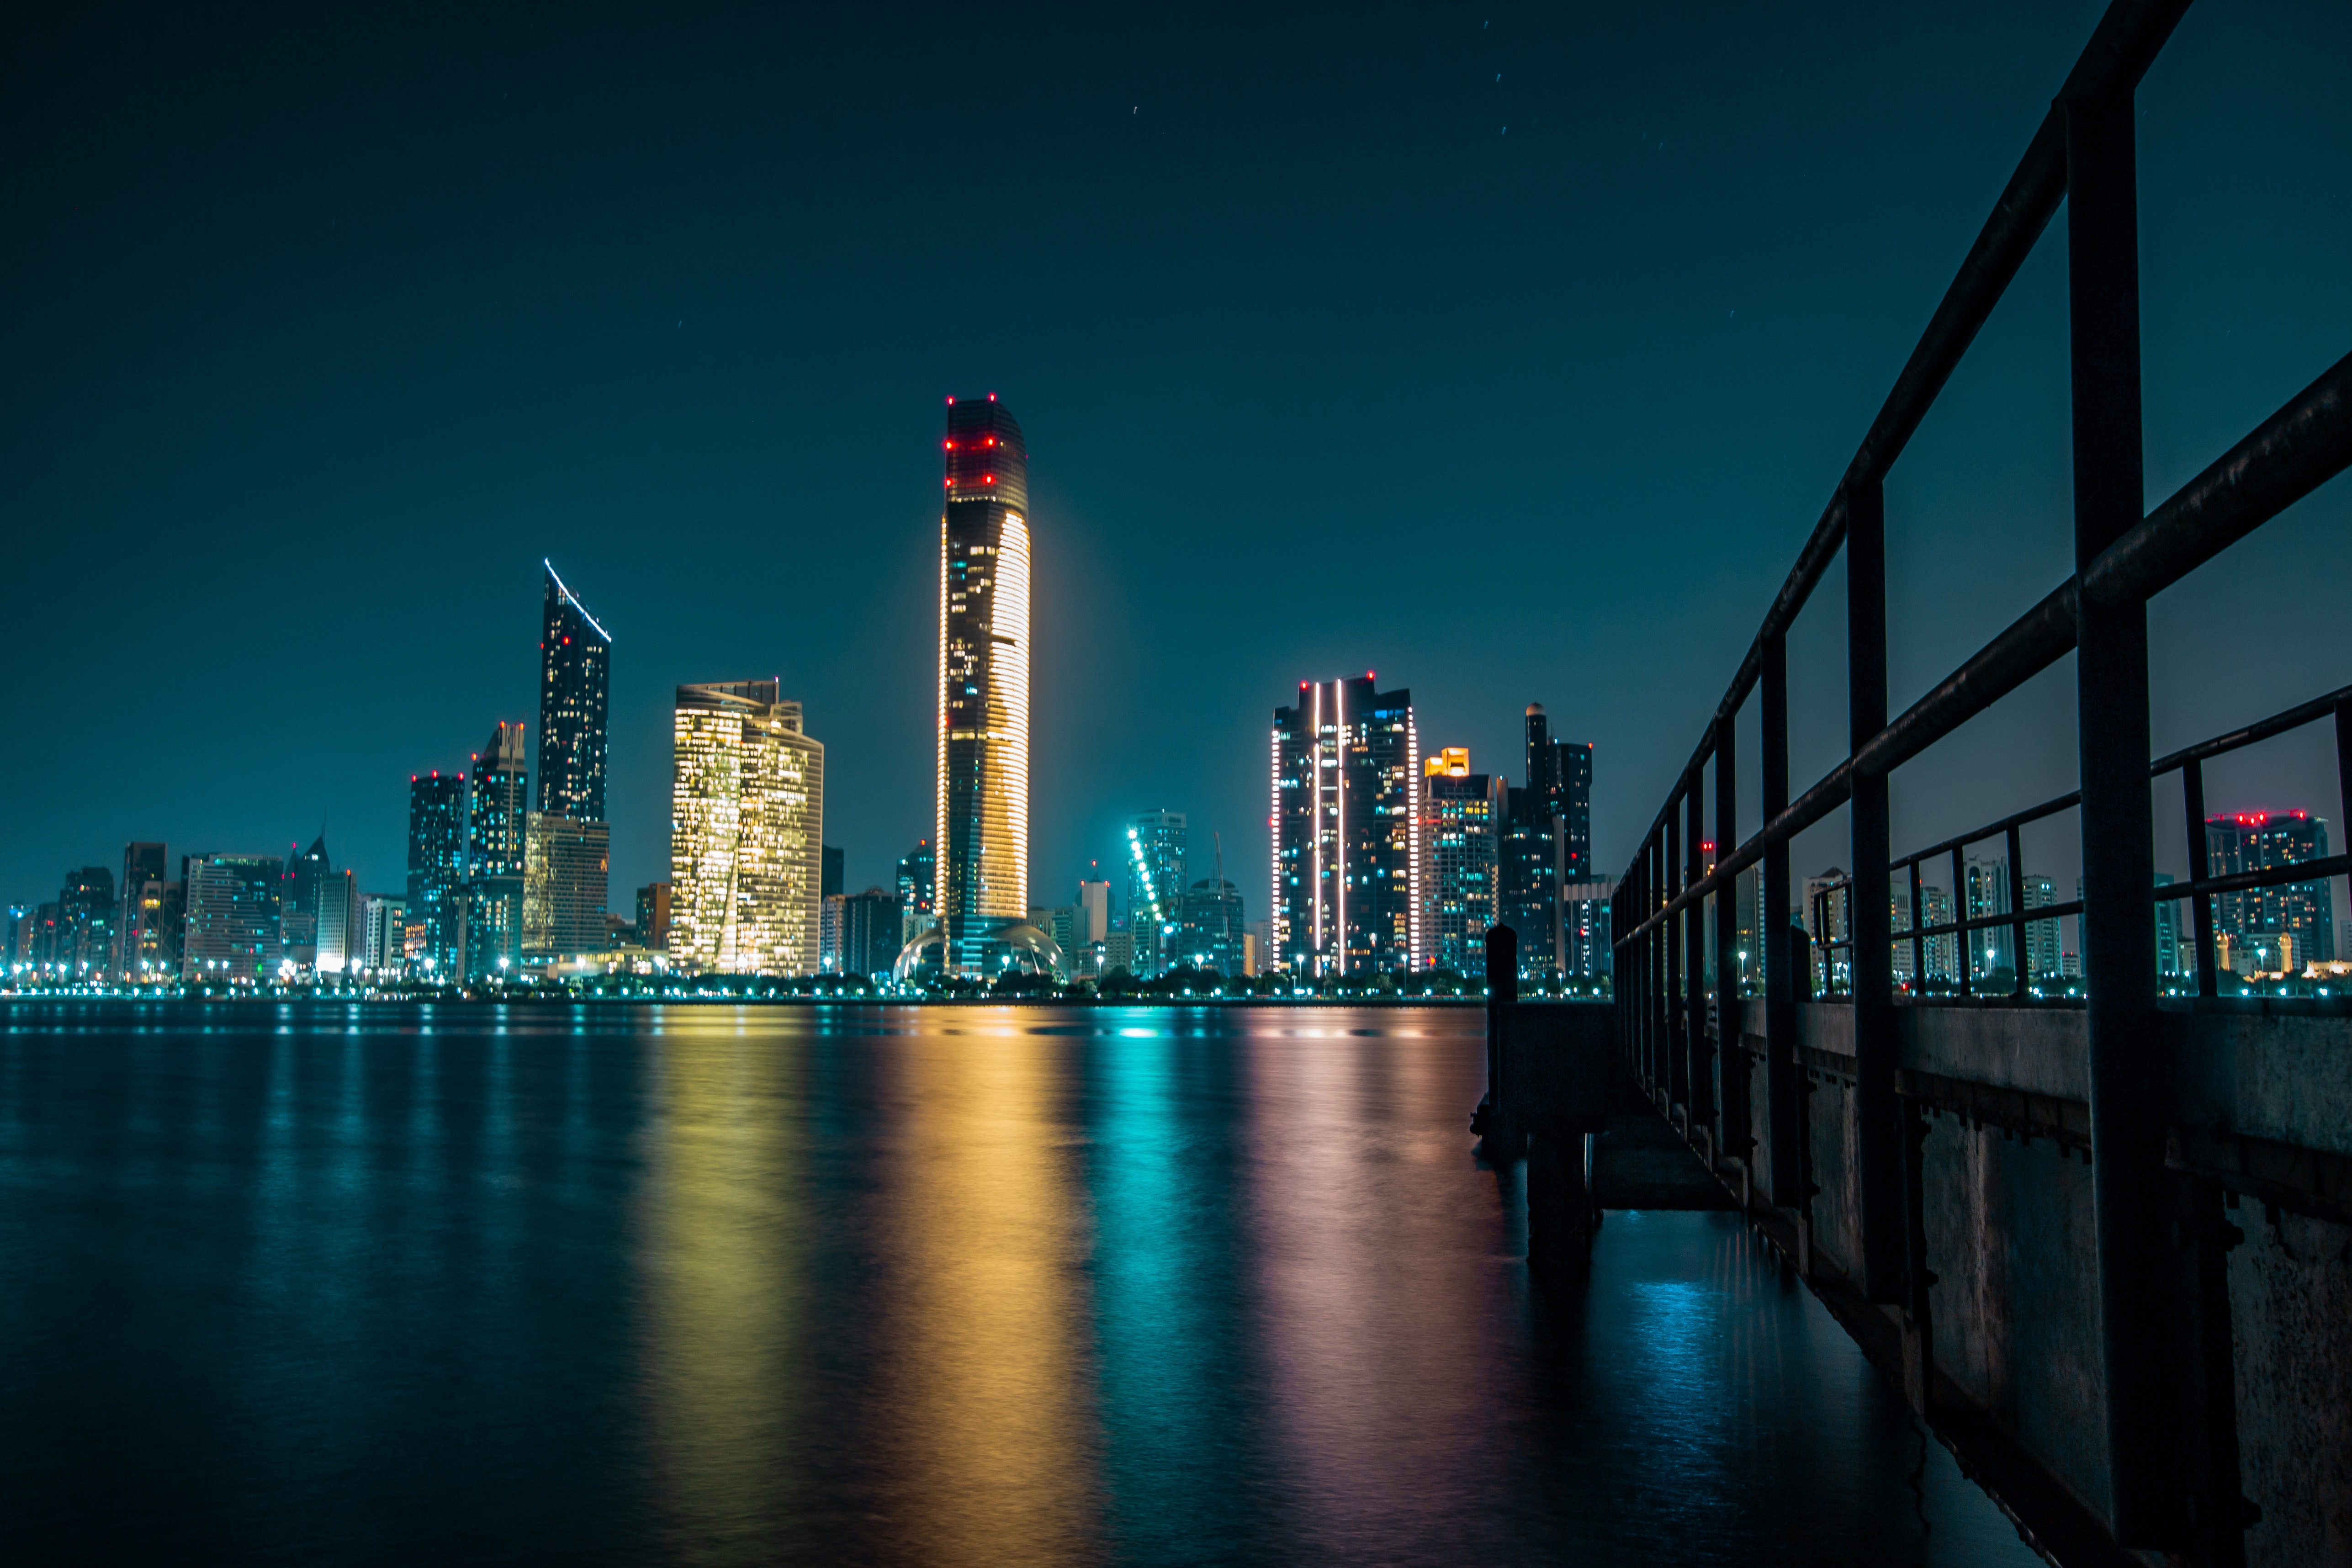
metropolitan area, cityscape, city, metropolis, water, urban area, sky, blue, skyline, landmark, night, reflection, tower block, human settlement, skyscraper, architecture, light, downtown, tower, building, bridge, river, dusk, evening, condominium, horizon